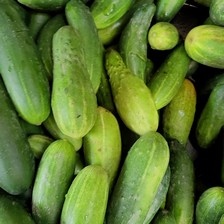
Label: cucumber